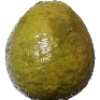
Label: guava